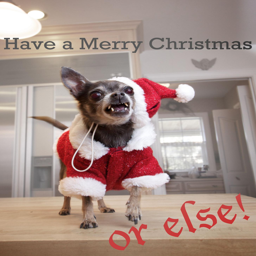
person wanted a picture of the dog for our card .